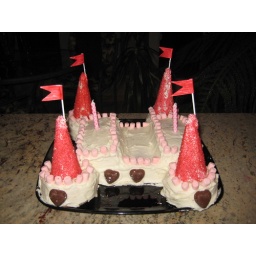
castle cake by gana!